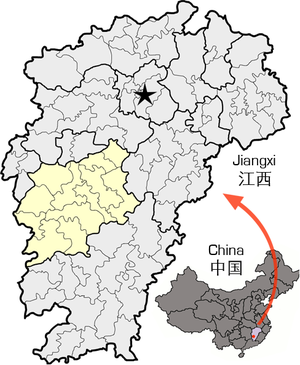
Ji'an (Jiangxi)
Ji'an beliggenhed i Jiangxi
Ji'an er et by på præfekturniveau i den kinesiske provins Jiangxi. Det har 4.810.000 indbyggere og et areal på 25.271 km².